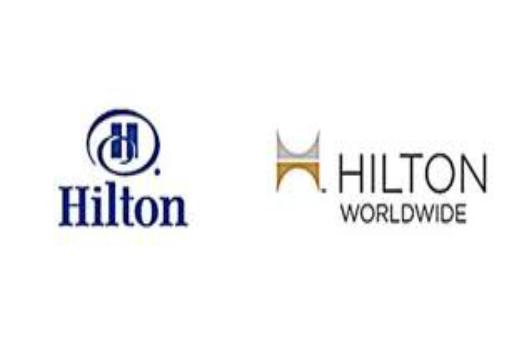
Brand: Hilton Worldwide-3
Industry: Others